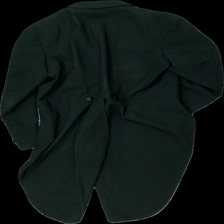
View: back
Type: Jacket
Category: Men
Brand: Missing
Colors: Black
Material: Outer: 56% polyester, 44% wool; inner: 61% viscose, 39% nylon
Cut: Regular
Season: All
Stains: Major
Damage: Stains
Damage location: top right
Price range: <50
Recommended usage: Export